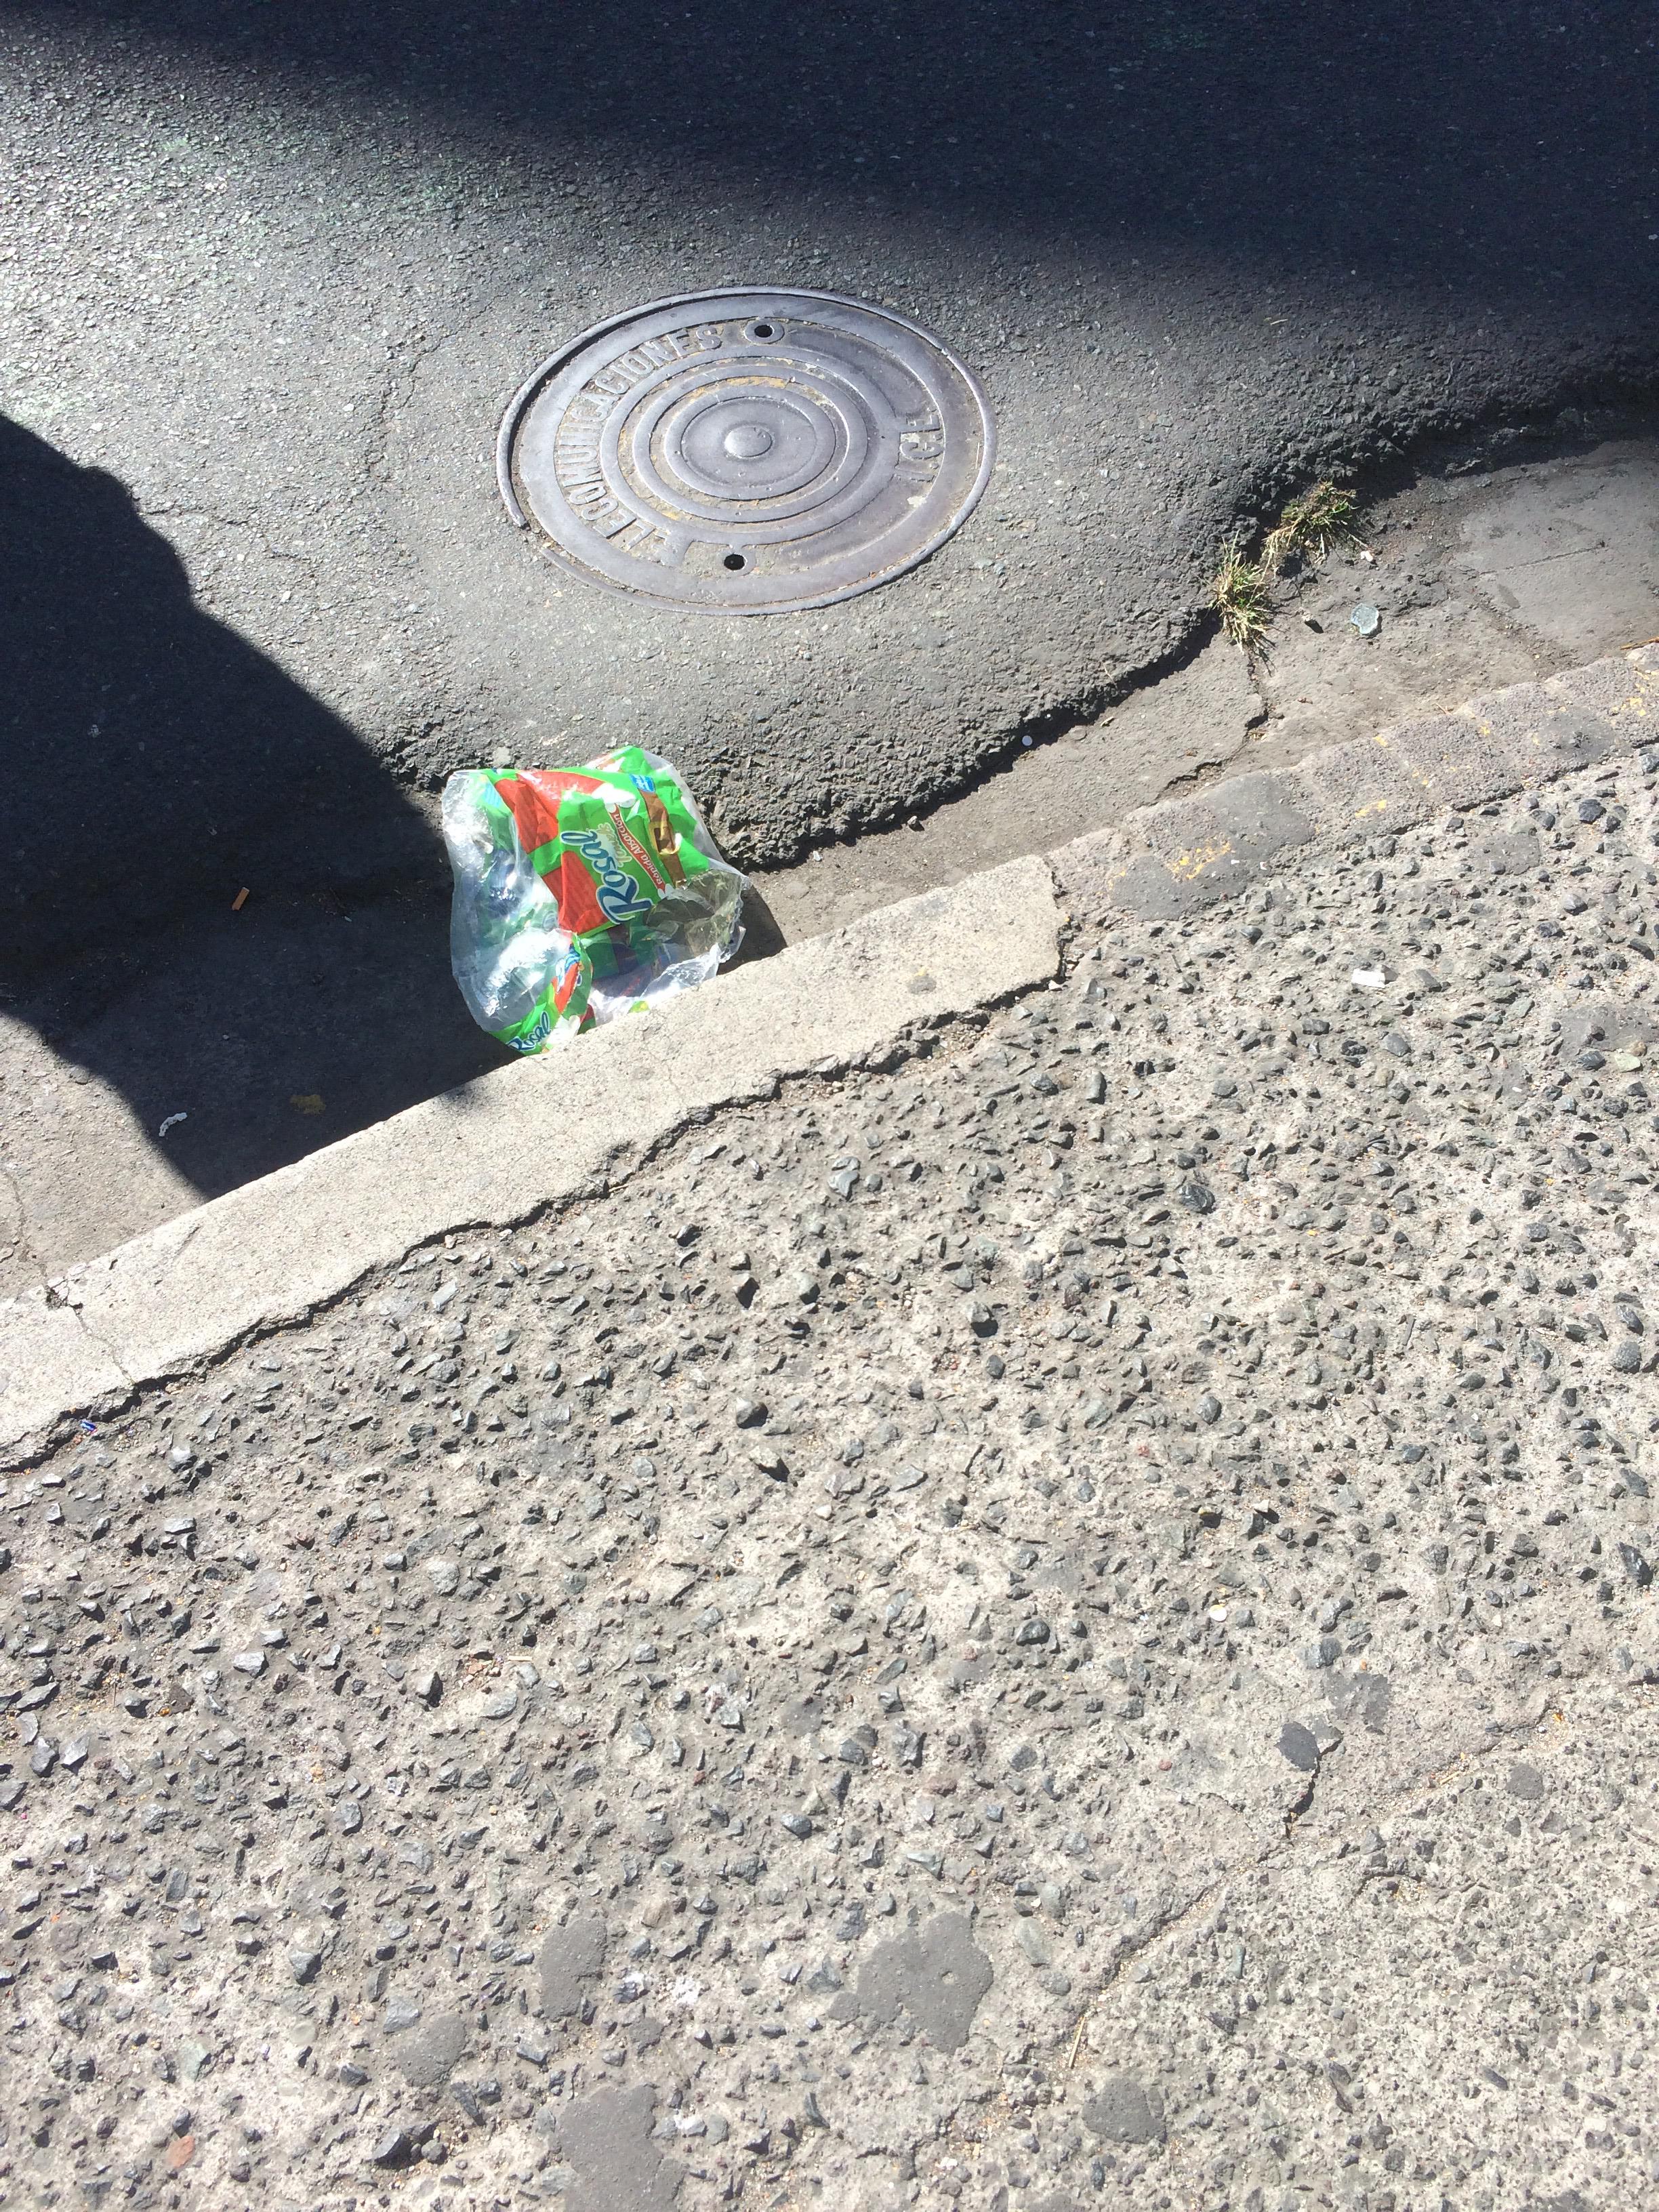
Object: Plastic film (Plastic bag & wrapper)

Object: Broken glass (Broken glass)

Object: Cigarette (Cigarette)